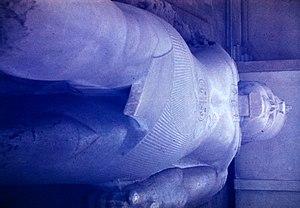
Memphis était la capitale du premier nome de Basse-Égypte, le nome de la Muraille blanche. Ses vestiges se situent près des villes de Mit-Rahineh et d'Helwan, au sud du Caire.